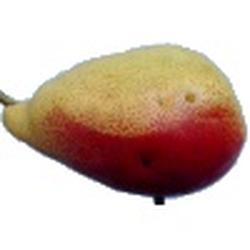
Label: Pear